Taxonomy of commonly fossilised invertebrates

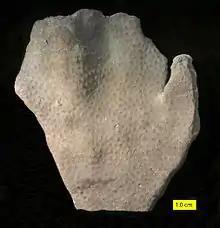
"Heterotrypa", a trepostome bryozoan from the Corryville Formation (Upper Ordovician) in Covington, Kentucky.

Lophotrochozoan bilaterians, such as flatworms, ribbon worms, lophophorates, and molluscs.